Ølstykke-Stenløse

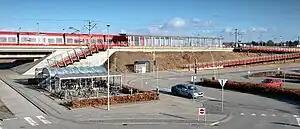
Egedal station, opened in 2002 as "Gammel Toftegård station".

In 1879 the Frederikssundbanen was extended through the area, which created easy access in the region to Copenhagen and spurred its development as a suburb. Initially, only one station was planned near Ølstykke-Stenløse, Ølstykke station. A temporary station building opened in Stenløse in 1895 before a permanent station was designed by Heinrich Wenck.